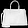
Label: Bag